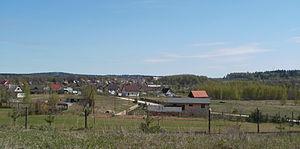
Baldone est une ville de Lettonie, située à 33 km au sud de la capitale Riga. Chef-lieu de la municipalité de Baldone, elle se tient au carrefour des routes Riga-Skaistkalne et Daugmale -Iecava.